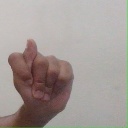
अक्षर: ट